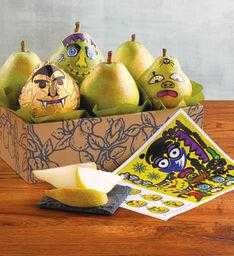
Label: Pear